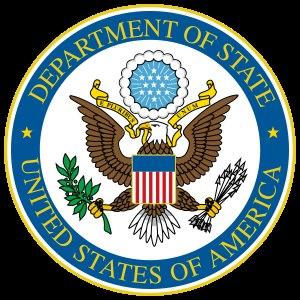
Cet article dresse une liste des secrétaires d'État des États-Unis, responsable du département d'État au sein du gouvernement fédéral des États-Unis. Se plaçant en quatrième position dans l'ordre de succession présidentielle, il en est le deuxième membre du cabinet après le vice-président.
Le gouvernement fédéral des États-Unis comprend la branche exécutive, la branche législative et la branche judiciaire. Chacune de ces branches comprend des agences fédérales.